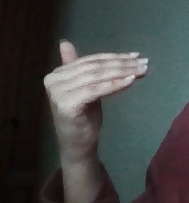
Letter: khaa